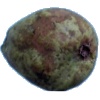
Label: Pear Stone 1